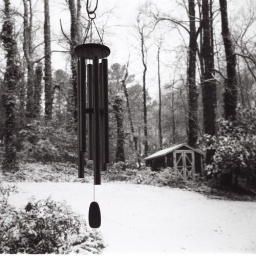
Yashica 24 TLRKodak Tri-X 320 black &amp;amp; white 220 filmEye-metered and subsequently underexposed; curves corrected in PS CS3